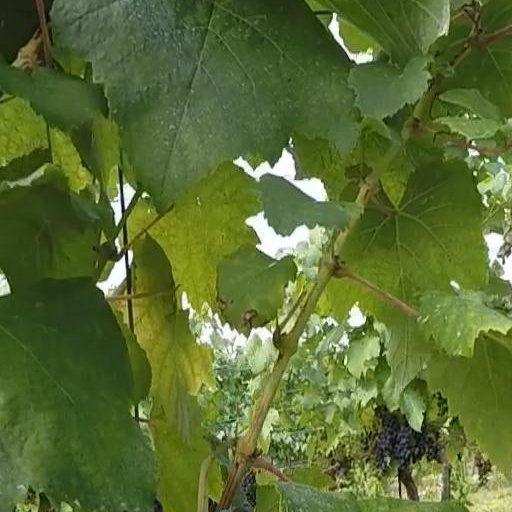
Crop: grape